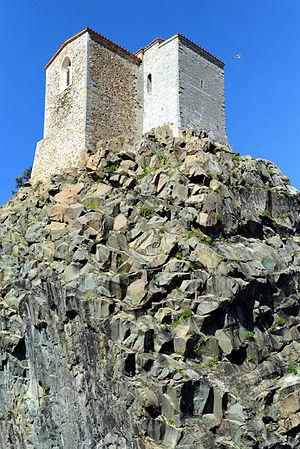
La Garde est une commune française située dans le département du Var en région Provence-Alpes-Côte d'Azur.